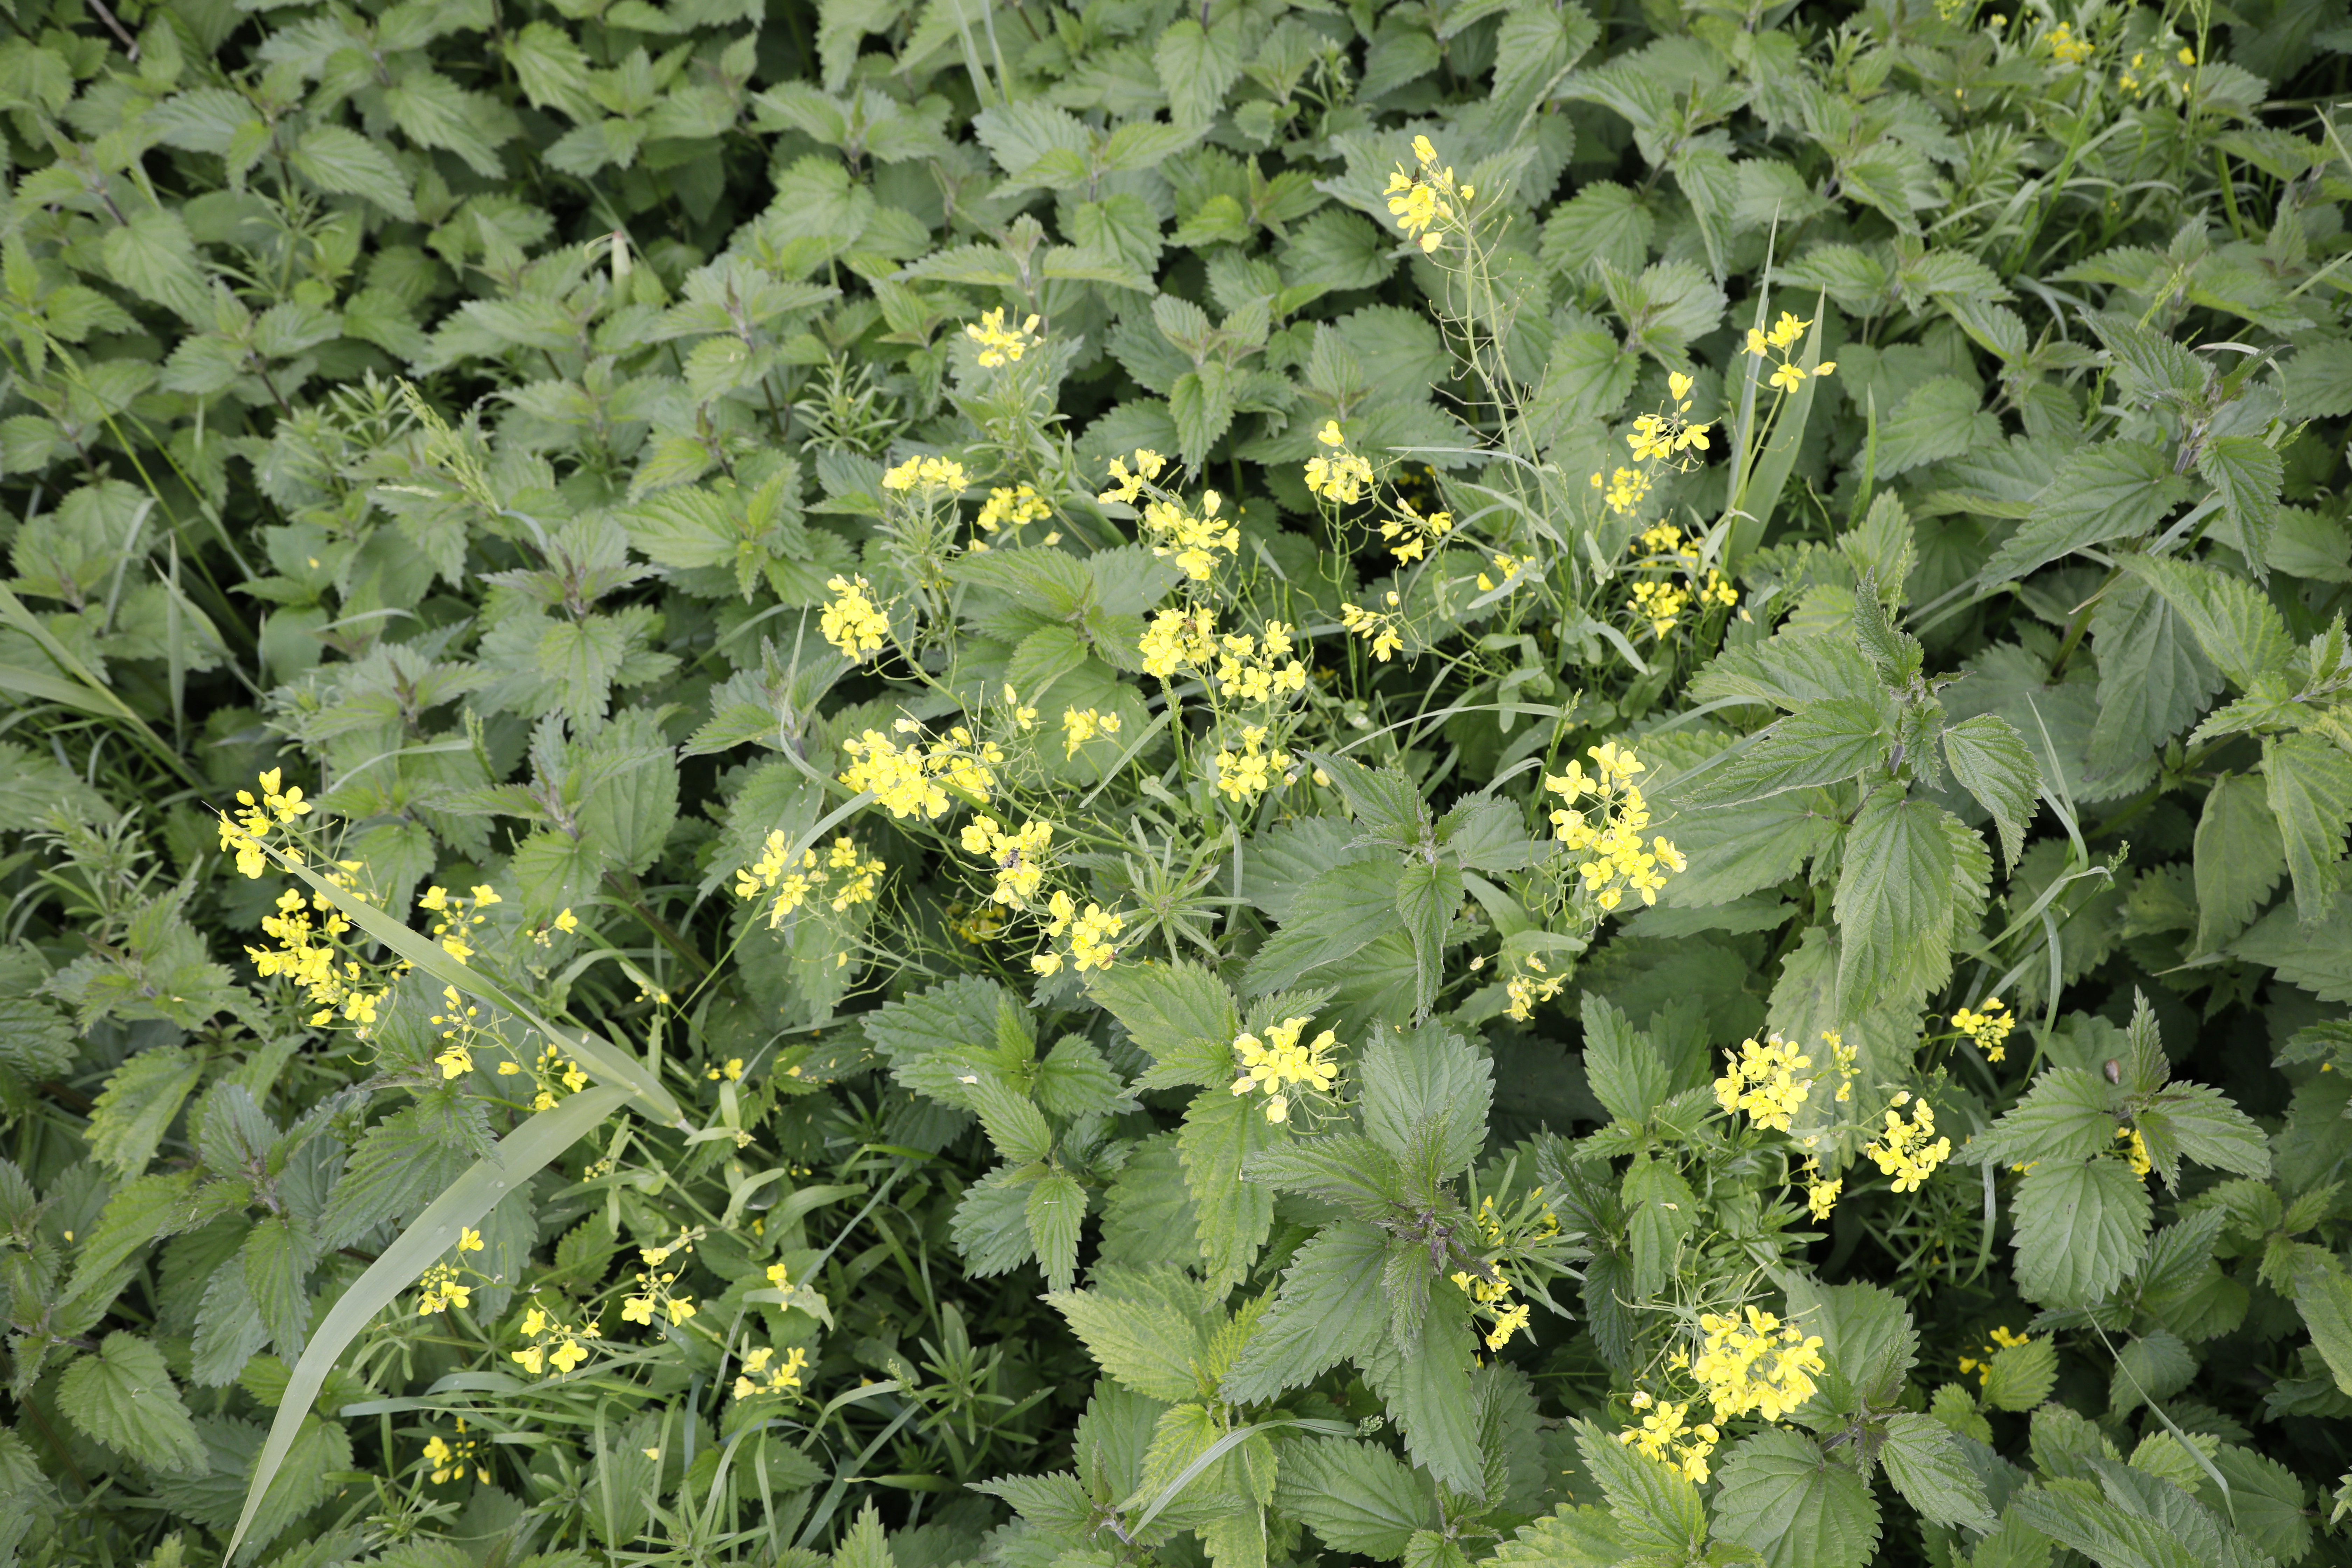
Plant species: Brassica rapa